Sámi people

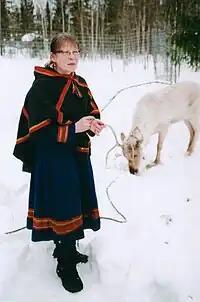
Sámi woman from Sweden

Many Sámi people continued to practice their religion up until the 18th century. Most Sámi today belong to the state-run Lutheran churches of Norway, Sweden and Finland. Some Sámi in Russia belong to the Russian Orthodox Church, and similarly, some Skolt Sámi resettled in Finland are also part of an Eastern Orthodox congregation, with an additional small population in Norway.